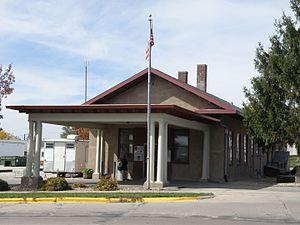
Calmar est une ville, du comté de Winneshiek en Iowa, aux États-Unis. Elle est incorporée le 14 juillet 1869.